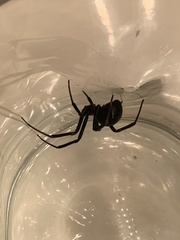
Species: Lactrodectus_hesperus